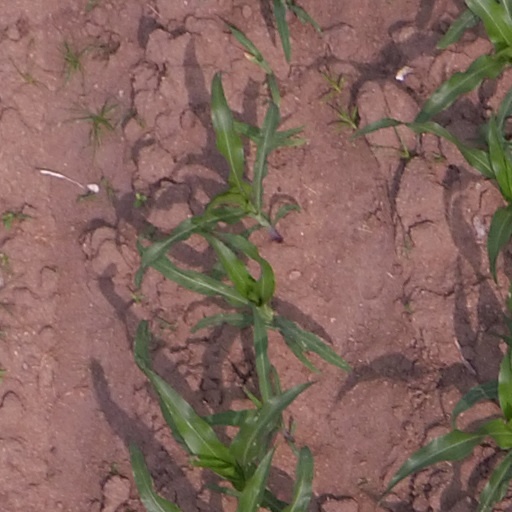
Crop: maize; corn